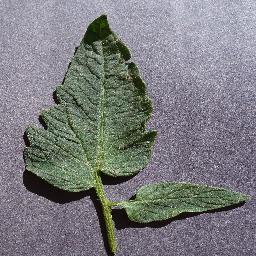
Label: Tomato___healthy